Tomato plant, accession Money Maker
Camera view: vertical (180 deg); turntable rotation: 270 degrees
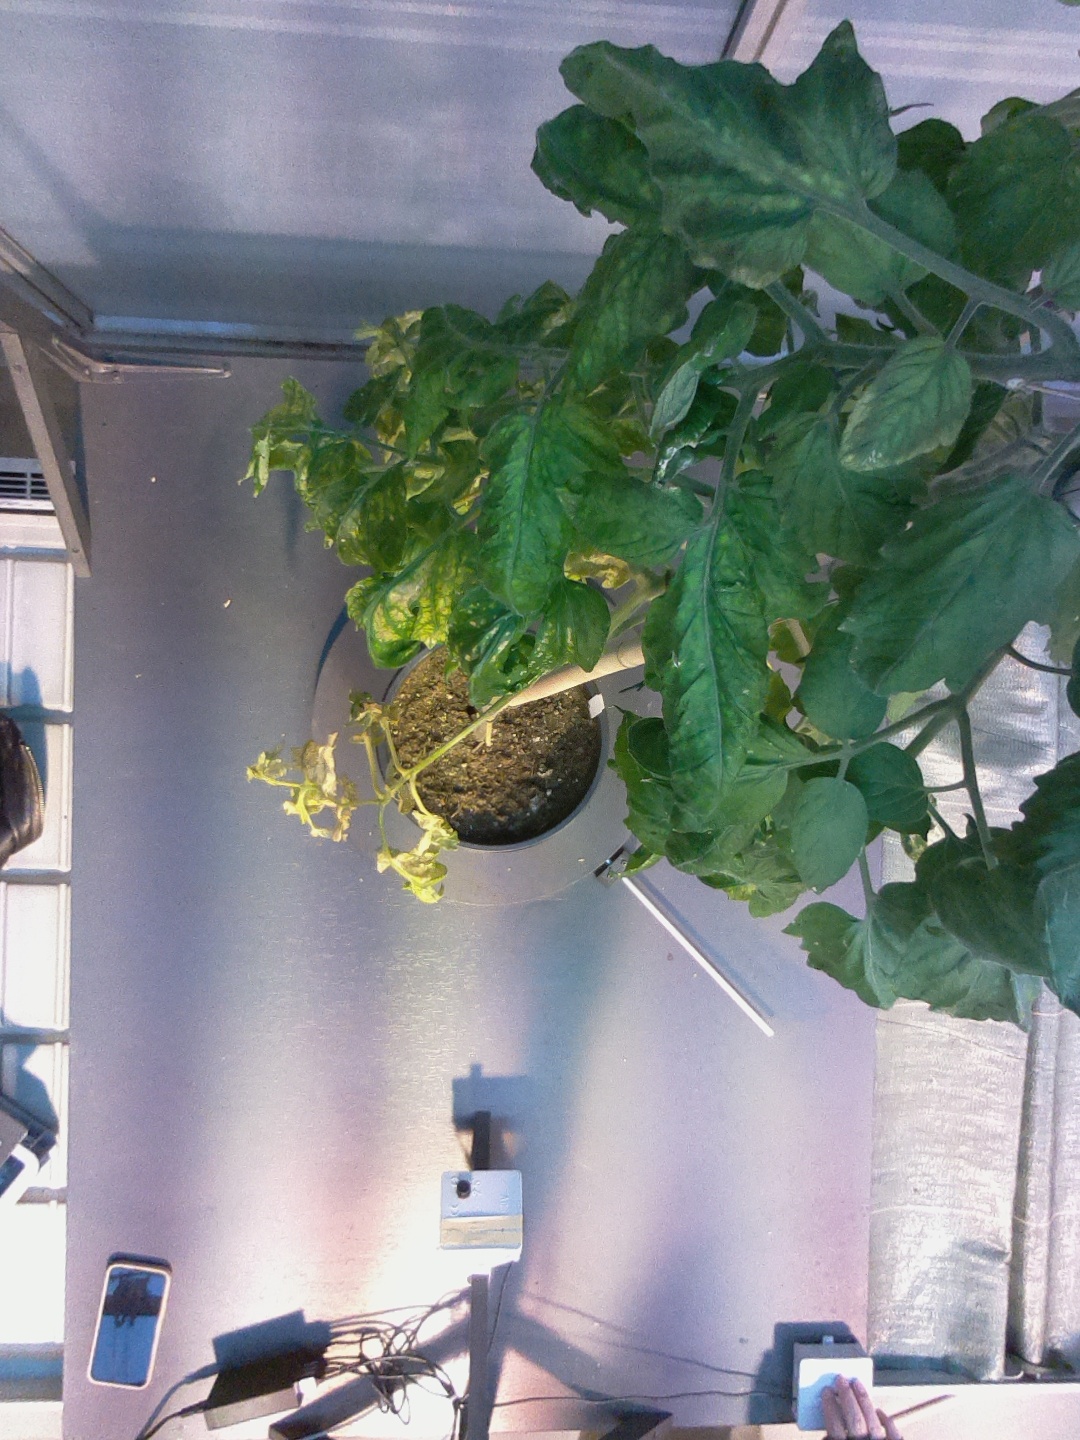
BBCH growth stage 71: 10%-20% of final fruit size